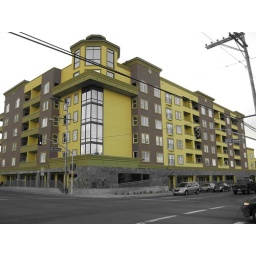
This was a yellow and red building we saw in service.. The color accents came out awesome!